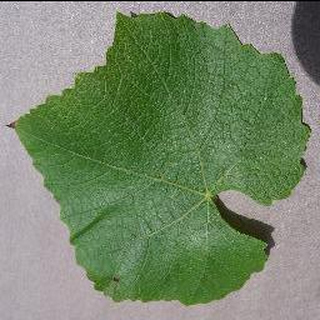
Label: healthy_grape